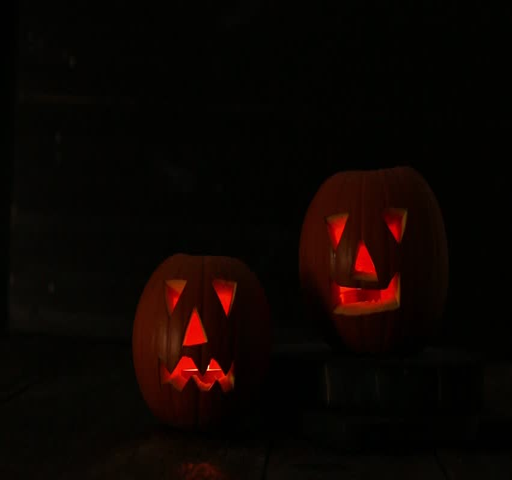
scary halloween pumpkins carved with a face and glowing in the dark